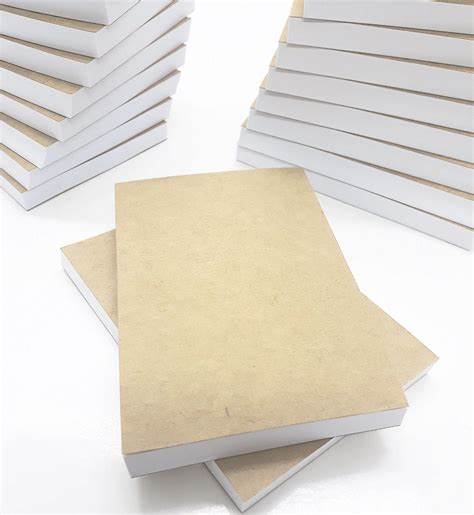
Waste category: paper